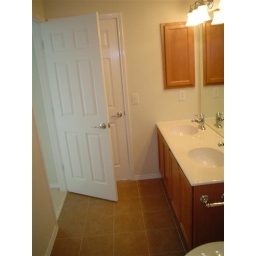
view from standing in the bathtub